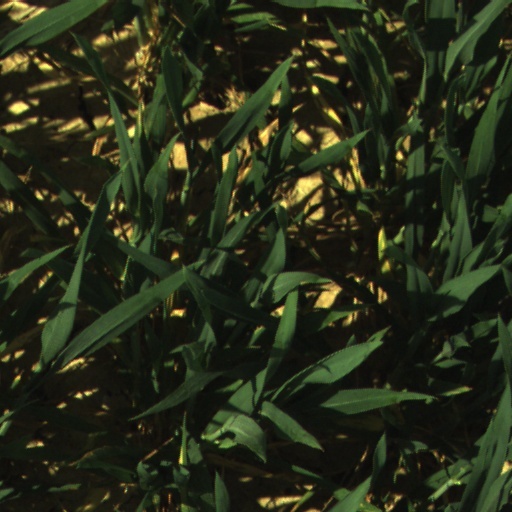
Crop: wheat